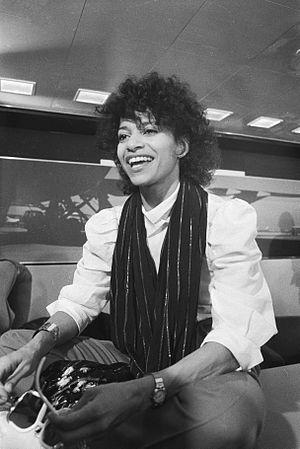
Les Afro-Américains, sont le groupe ethnique formé par les citoyens des États-Unis d’ascendance totale ou partielle d'Afrique subsaharienne. La grande majorité des Afro-Américains sont des descendants d'esclaves déportés entre 1619 et 1810.
Debbie Allen, née le 16 janvier 1950 à Houston, au Texas, aux est une actrice, réalisatrice, productrice, compositrice et danseuse américaine.